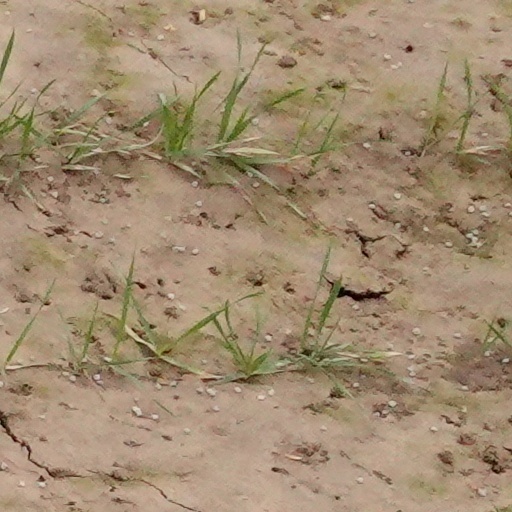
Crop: wheat